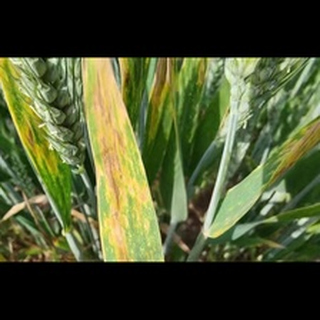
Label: wheat_leaf_blight